Futoshi Matsunaga

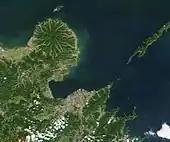
The Kunisaki Peninsula (left) and its surroundings

Soon after, Matsunaga found another target in a female acquaintance of Kumio. He convinced the woman that he was a graduate of Kyoto University and promised to marry her. Instead, he defrauded her of 5.6 million yen (about US$69,066). As before, the woman and her daughter were confined to Matsunaga's apartment. The woman escaped by jumping from the second floor in March 1997. She was put into the care of a mental hospital and her daughter was released.